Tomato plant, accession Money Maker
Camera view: tilt-top (135 deg); turntable rotation: 150 degrees
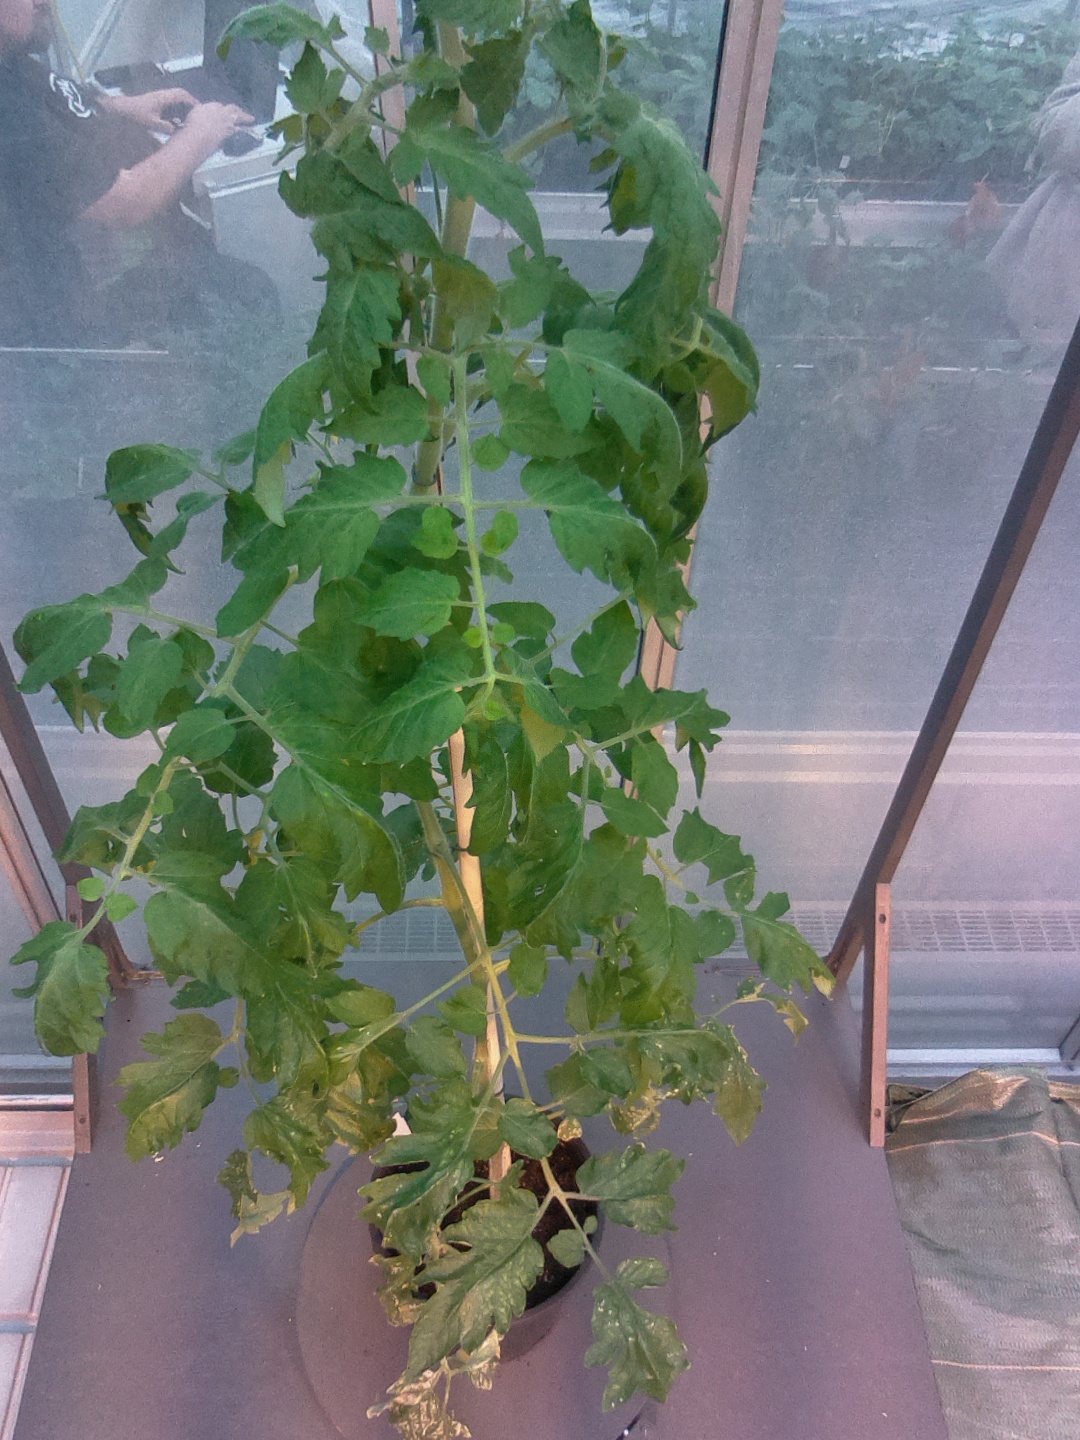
BBCH growth stage 65: Full flowering, 50%-60% of flowers open, first petals falling